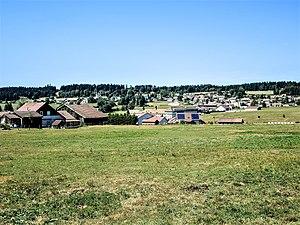
Village des Fontenelles, vu du quartier des Fresses. Doubs
Les Fontenelles est une commune française située dans le département du Doubs en région Bourgogne-Franche-Comté.